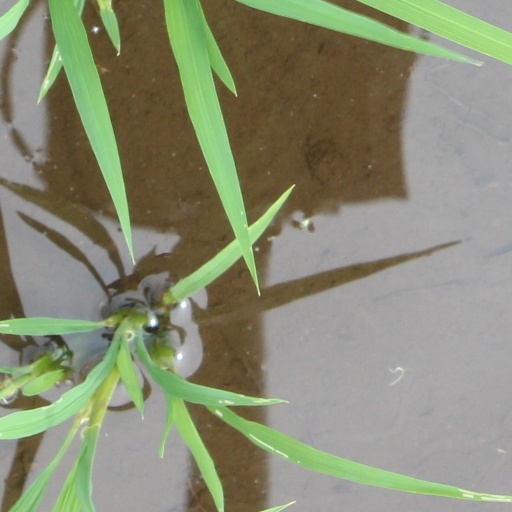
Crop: rice